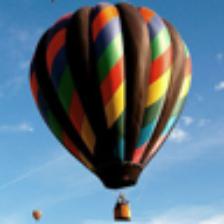
Label: NonHuman